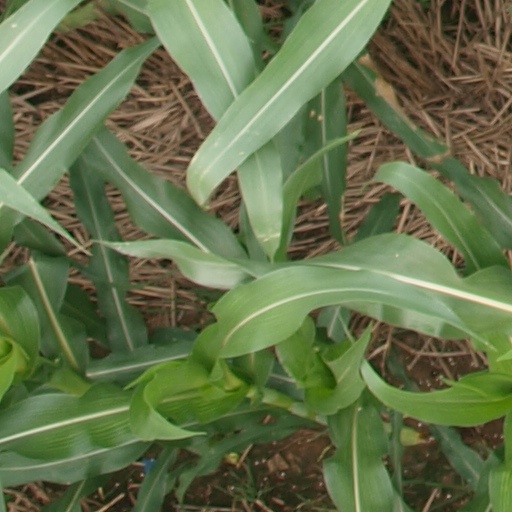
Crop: maize; corn